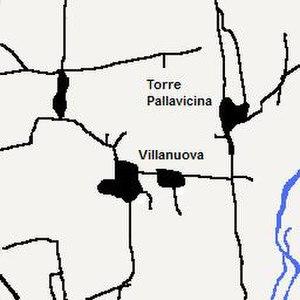
Plan de situation de Torre Pallavicina (Lombardie, Italie)
Torre Pallavicina est une commune italienne de la province de Bergame, dans la région de Lombardie, en Italie du nord.